Héctor Herrera Cajas

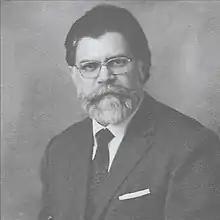
Herrera Cajas as Head of the Universidad Metropolitana de Ciencias de la Educacion (UMCE) in 1986–1989

Héctor Enrique Herrera Cajas (13 September 1930 – 6 October 1997) was a Chilean historian and scholar who specialized in Byzantine studies. He is remembered for being a polyglot, and is known for teaching two winners of the National History Prize in his country: Gabriel Salazar and Eduardo Cavieres, researchers in economic and social history.